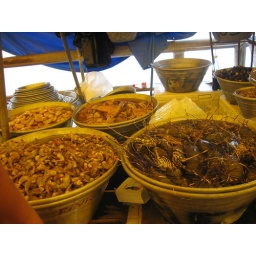
at the fish market in La Libertad